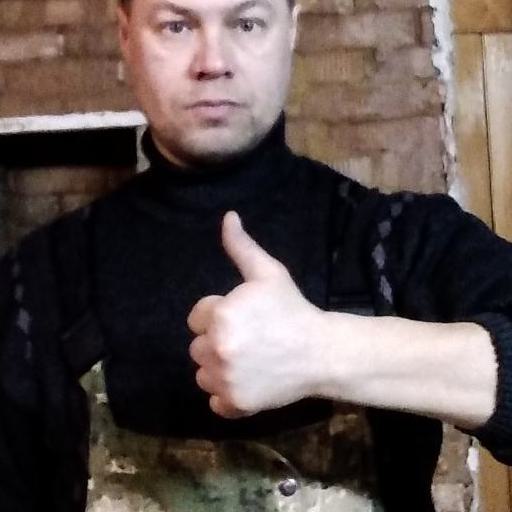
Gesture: like